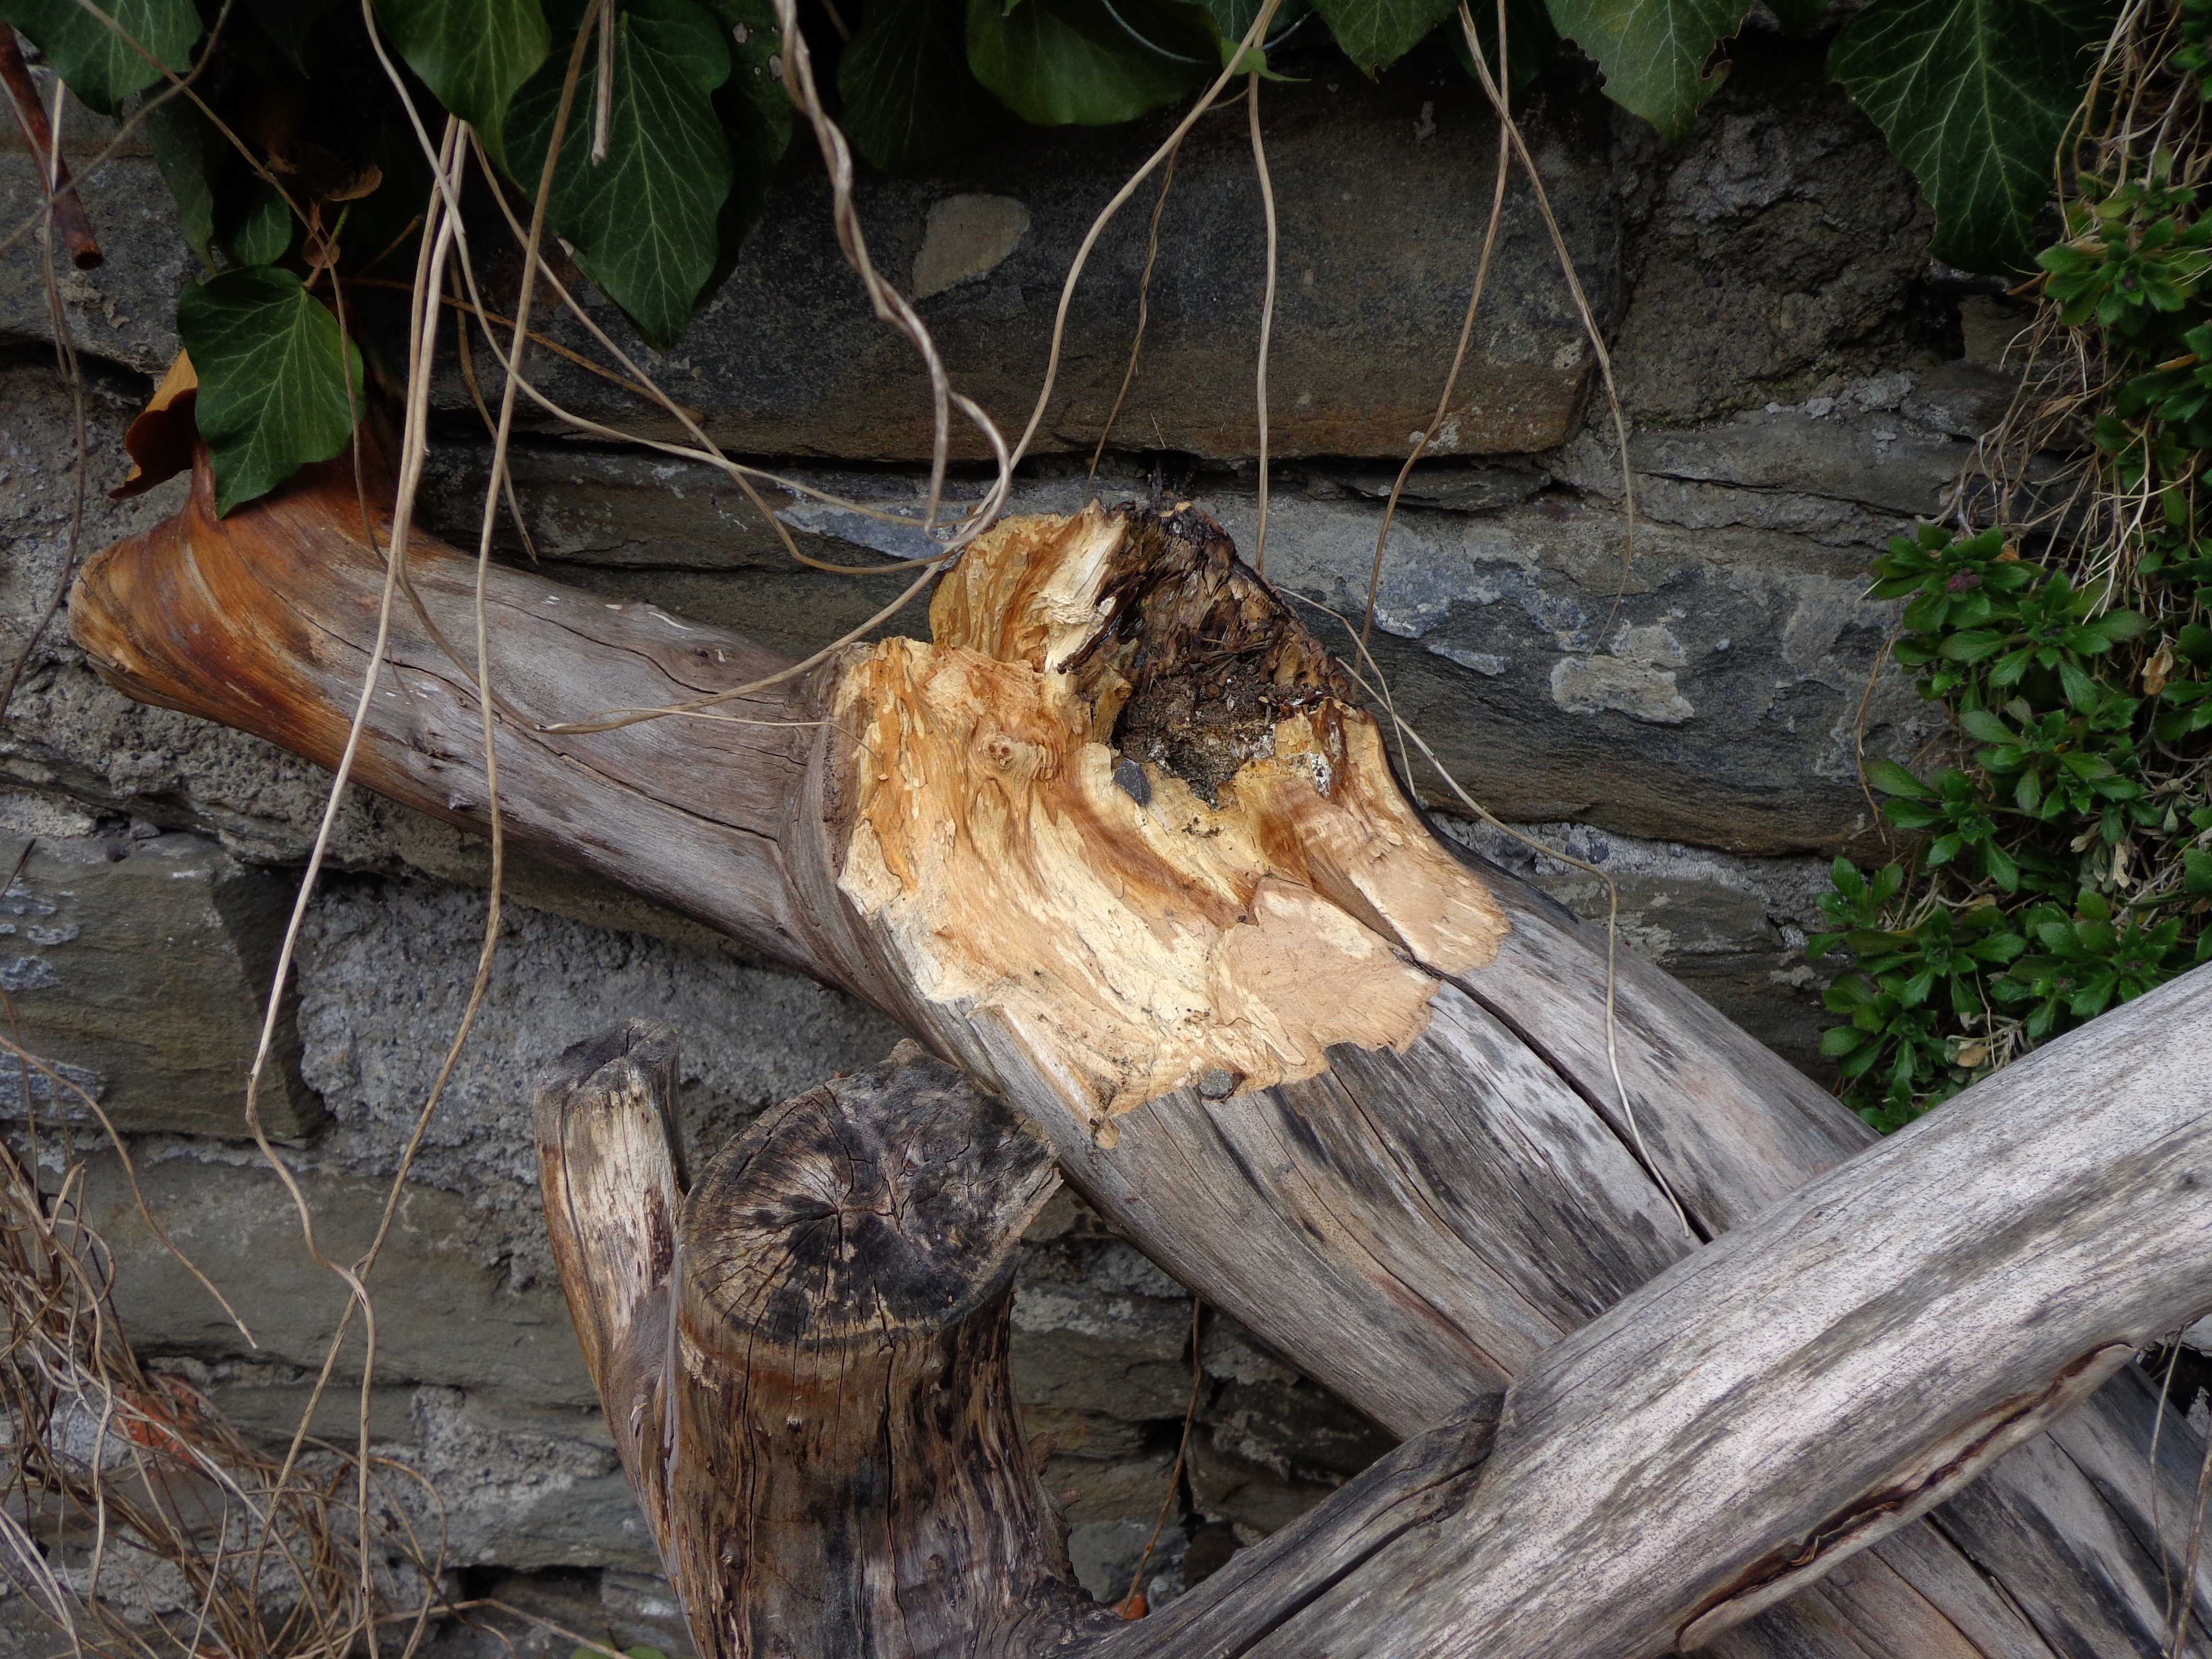
tree, forest, wilderness, branch, wood, trunk, old, wildlife, zoo, jungle, fauna, woodland, tree stump, beaver